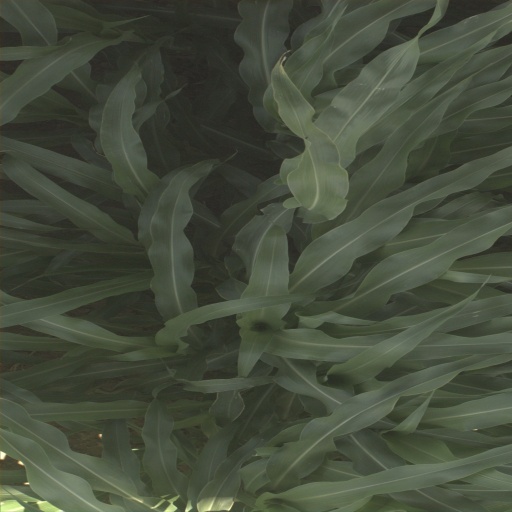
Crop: sorghum